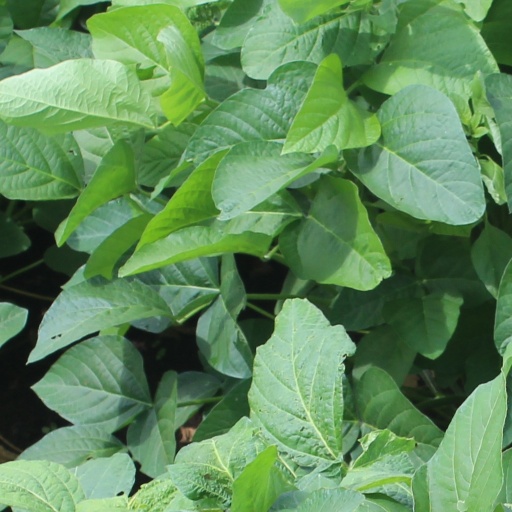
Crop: soybean